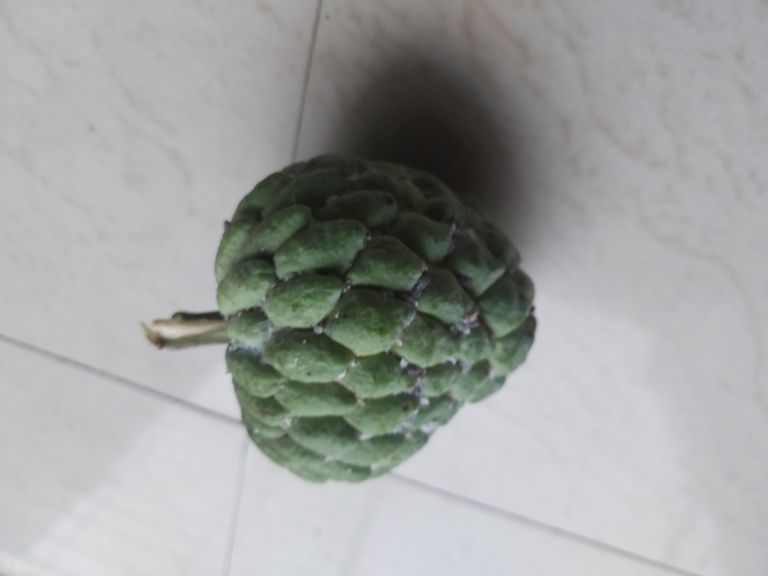
Disease label: Mealy Bug